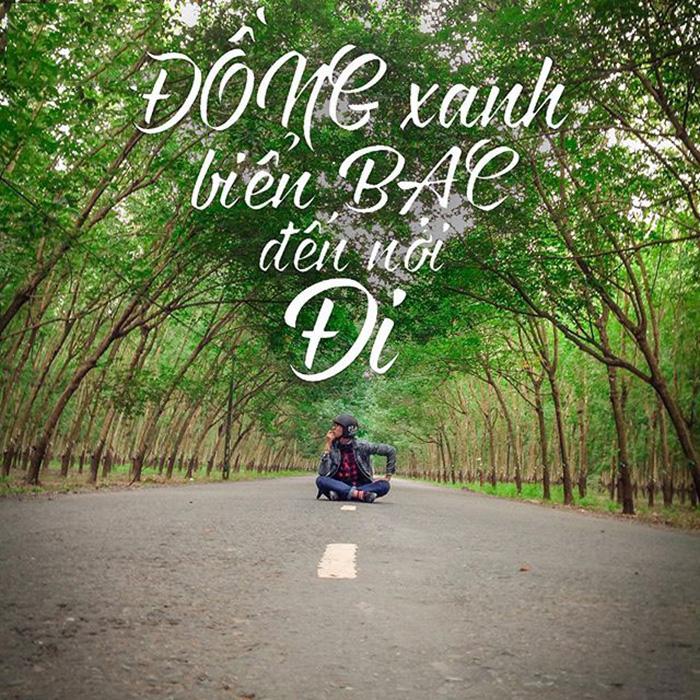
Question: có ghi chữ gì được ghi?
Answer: đồng xanh biển bạc đến nơi đi